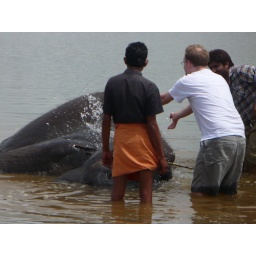
After she had a hard morning charming tourists, I got to give Meenaskhi a bath in the cool lake water.